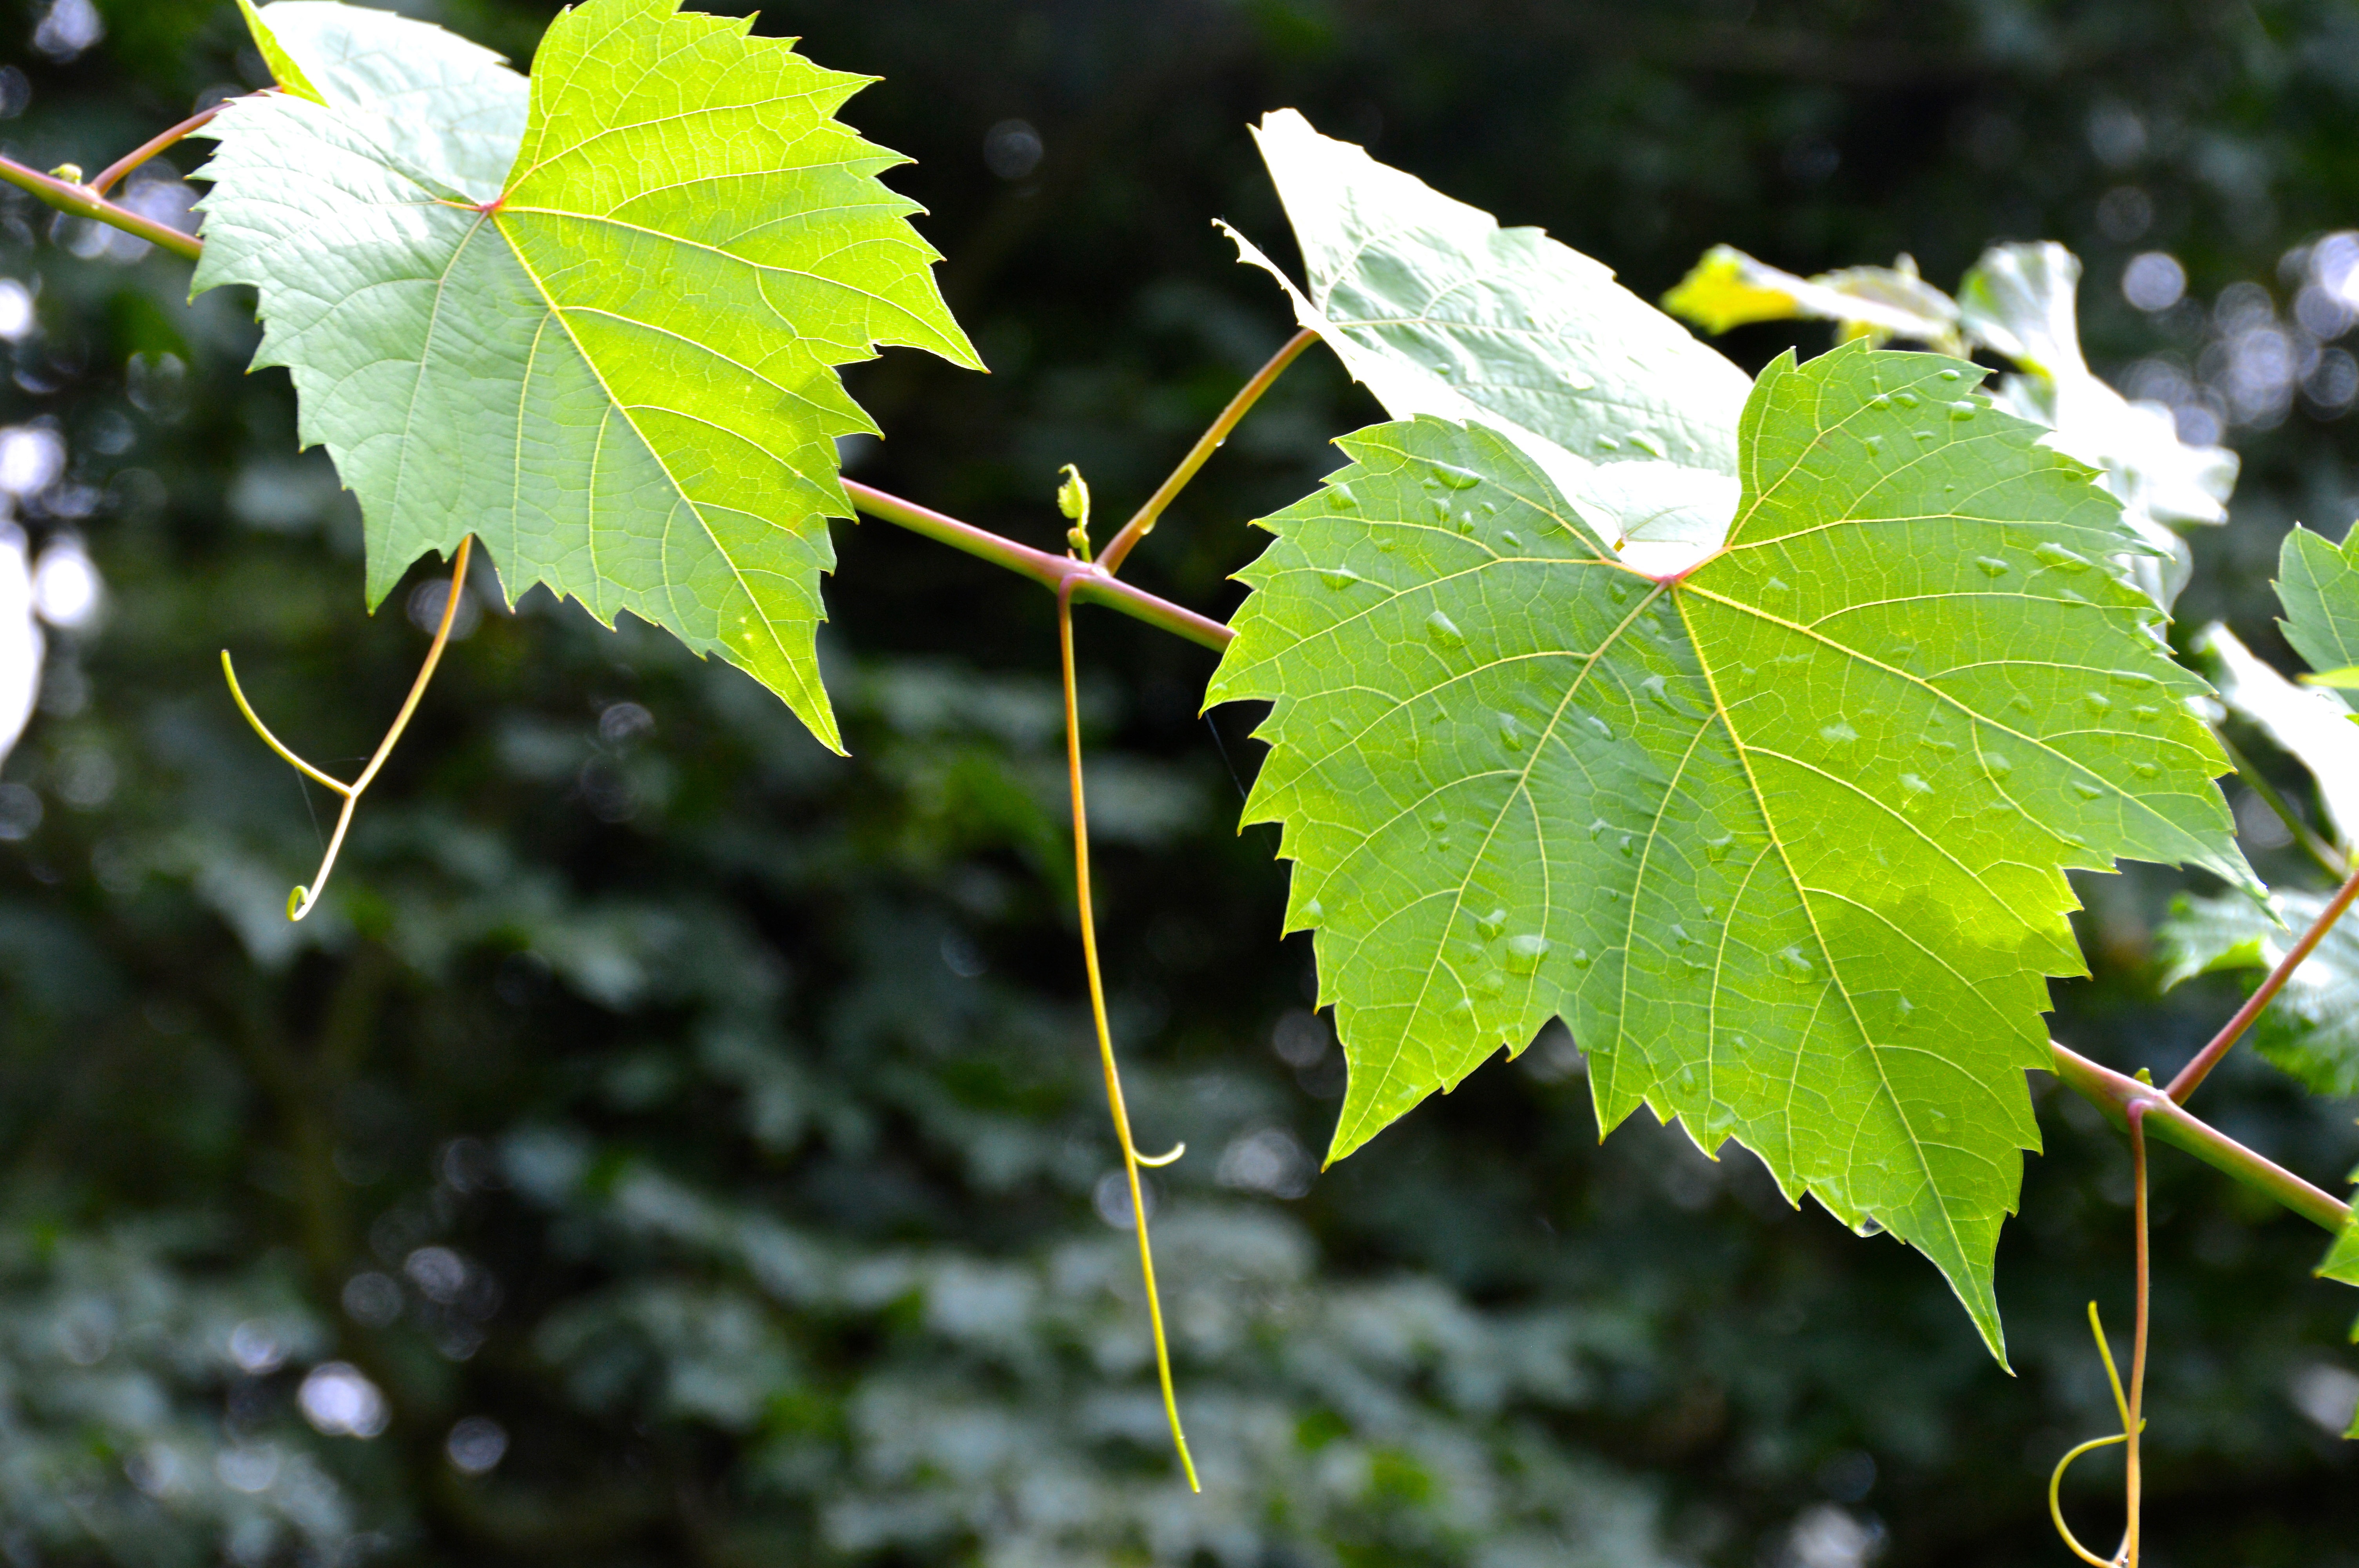
tree, nature, branch, plant, sunlight, leaf, flower, raindrop, green, produce, birch, autumn, park, shadow, botany, close, flora, season, maple tree, maple leaf, green plant, leaves, deciduous, abendstimmung, back light, vine leaves, entwine, flowering plant, grape leaves, shine through, woody plant, land plant